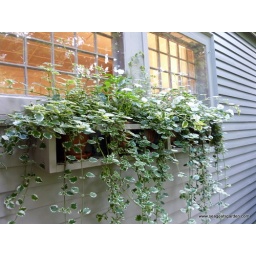
window boxes designed to accept plants in pots